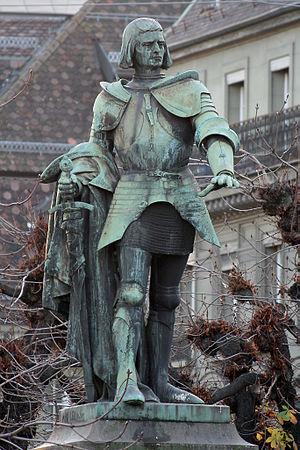
Adrian Iᵉʳ von Bubenberg, membre d'une noble famille de la région de Berne, en Suisse. Héros de la bataille de Morat.
Les arts plastiques et visuels en Suisse englobent les artistes suisses et leur production artistique, toute œuvre artistique en Suisse ainsi que les lieux de d'apprentissage et de diffusion des arts plastiques et arts visuels, soit notamment la peinture, la sculpture, l'art vidéo et la photographie.